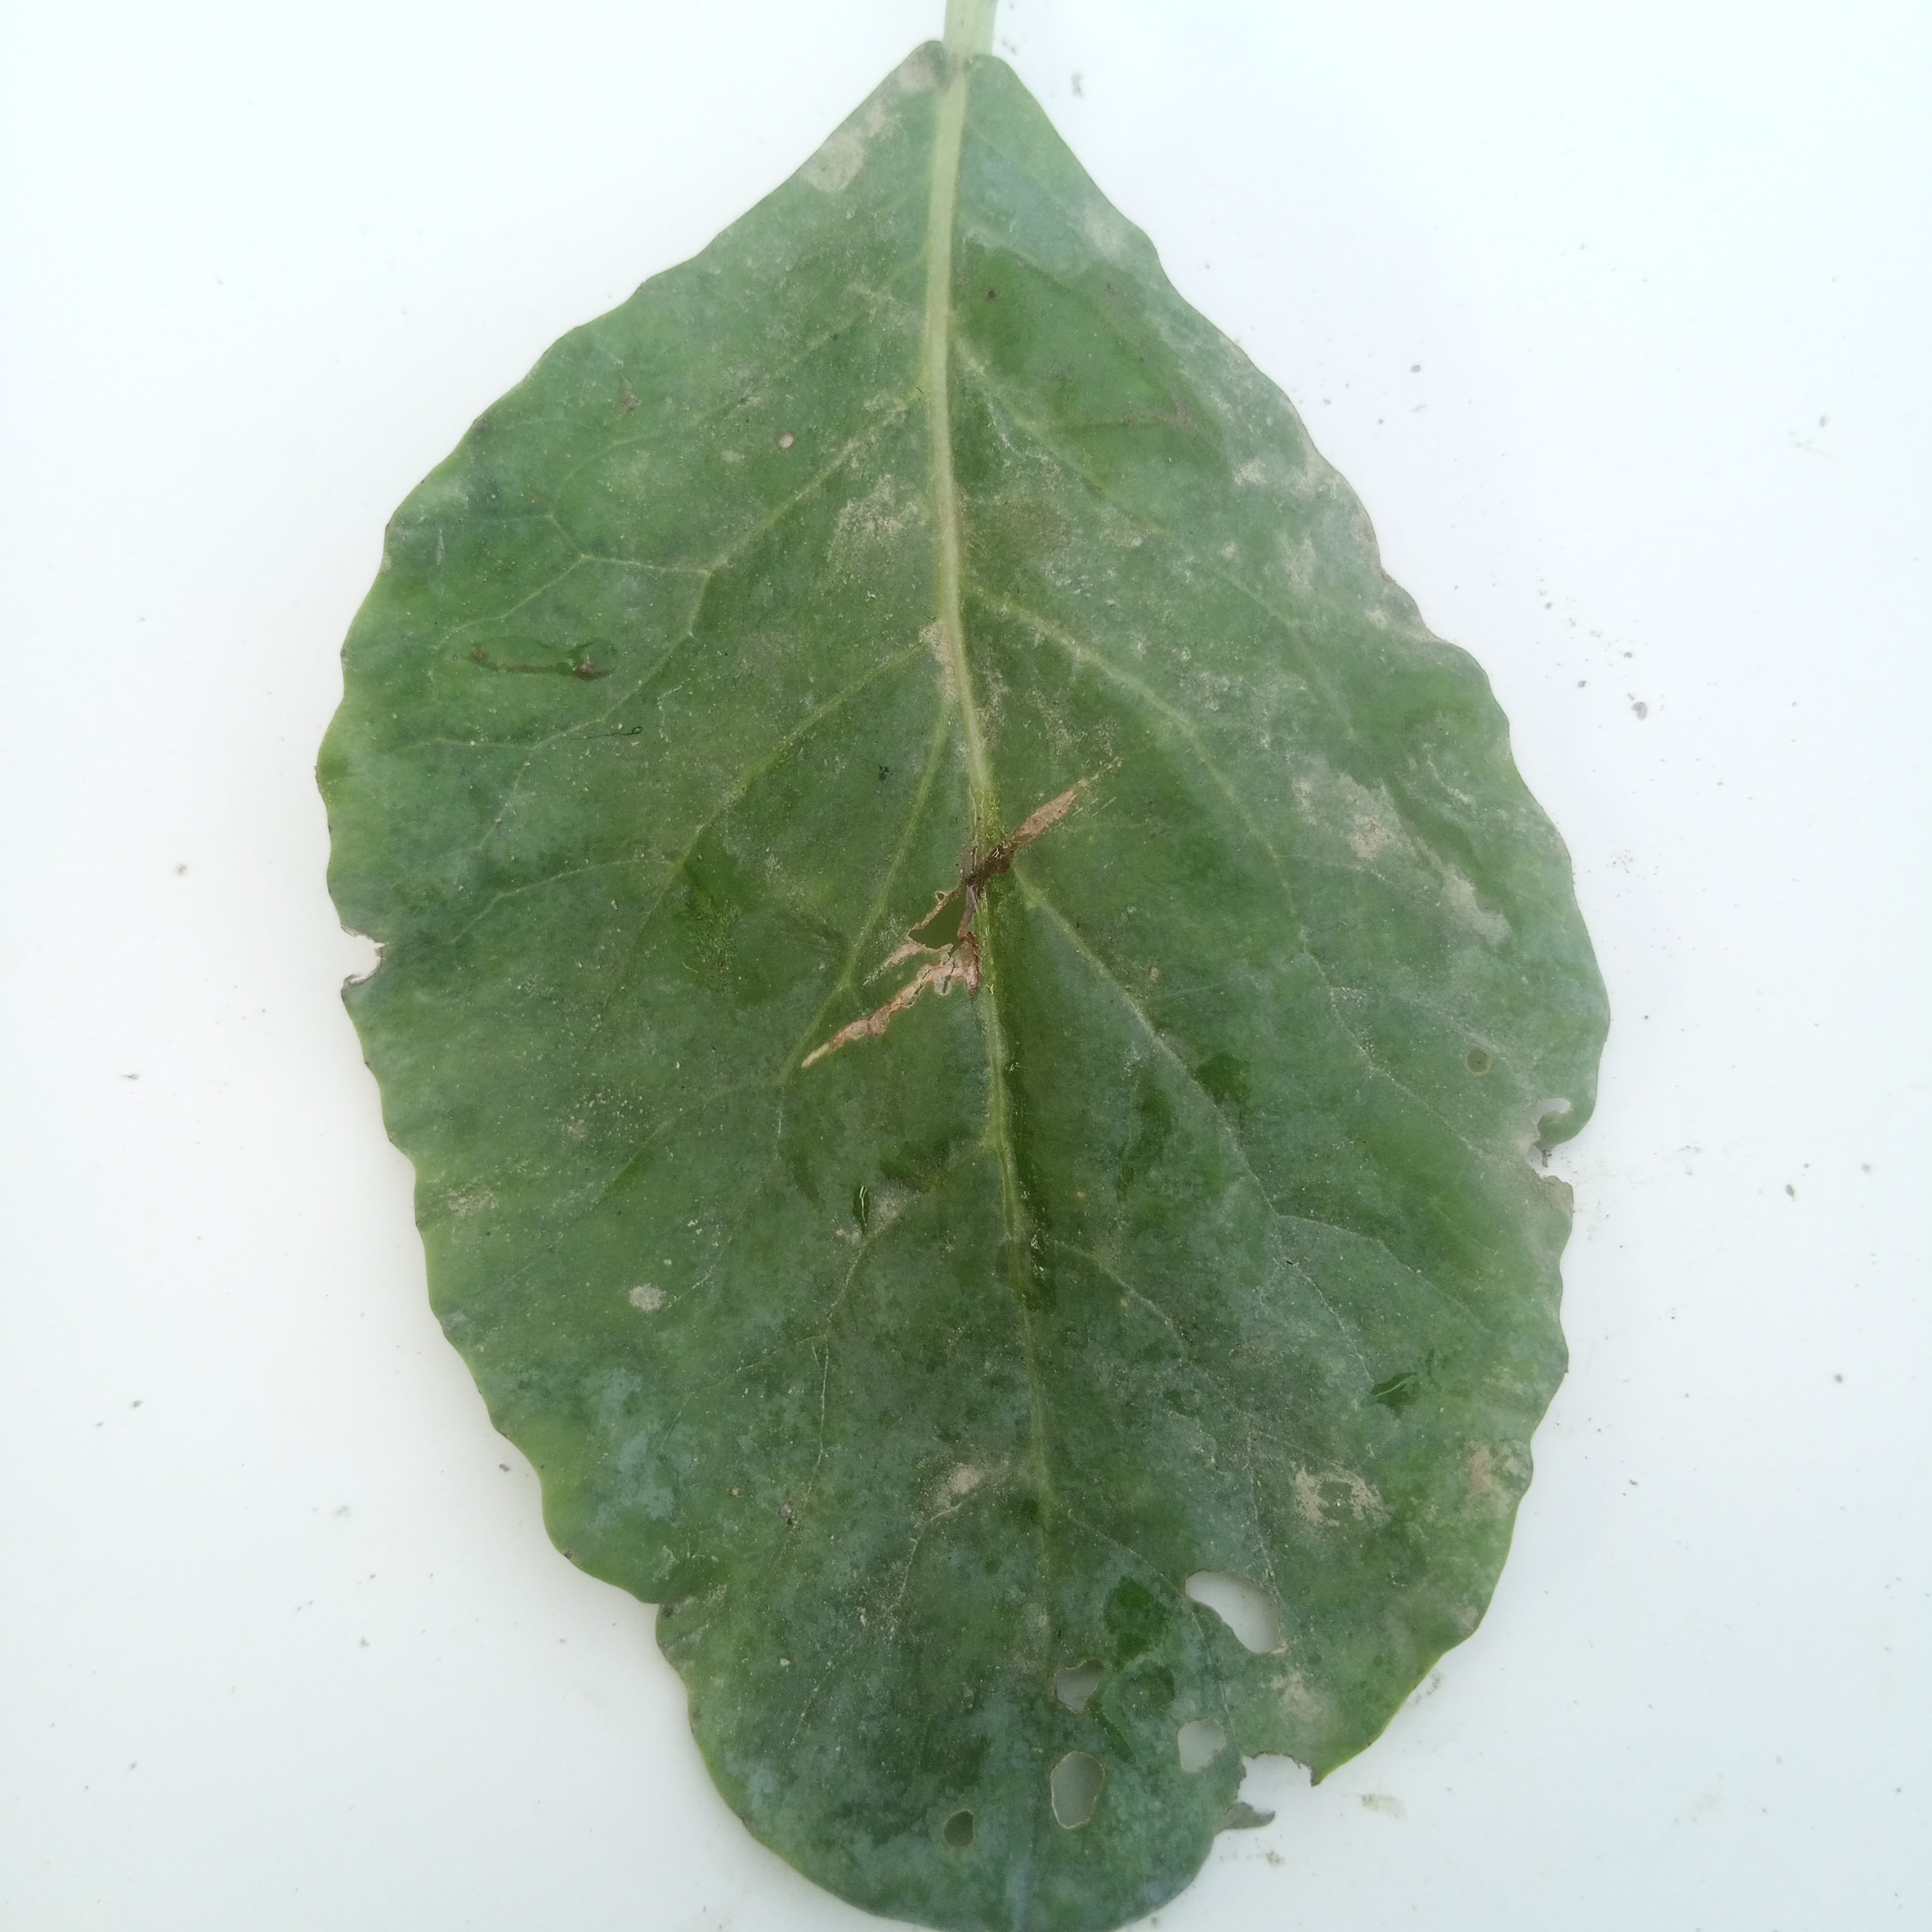
Label: Insect Hole